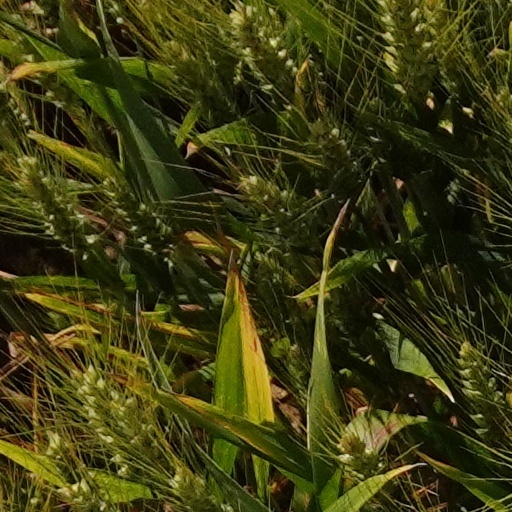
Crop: wheat